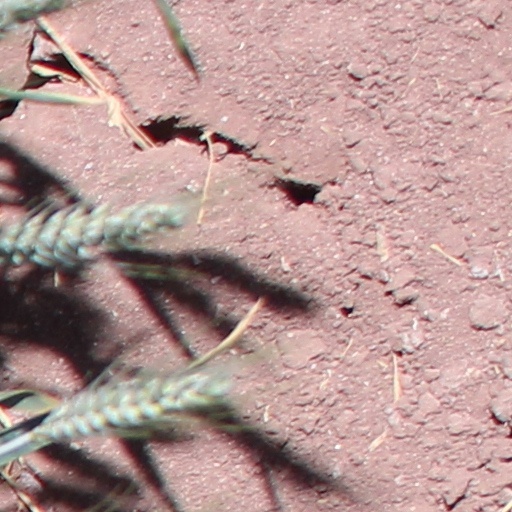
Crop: wheat